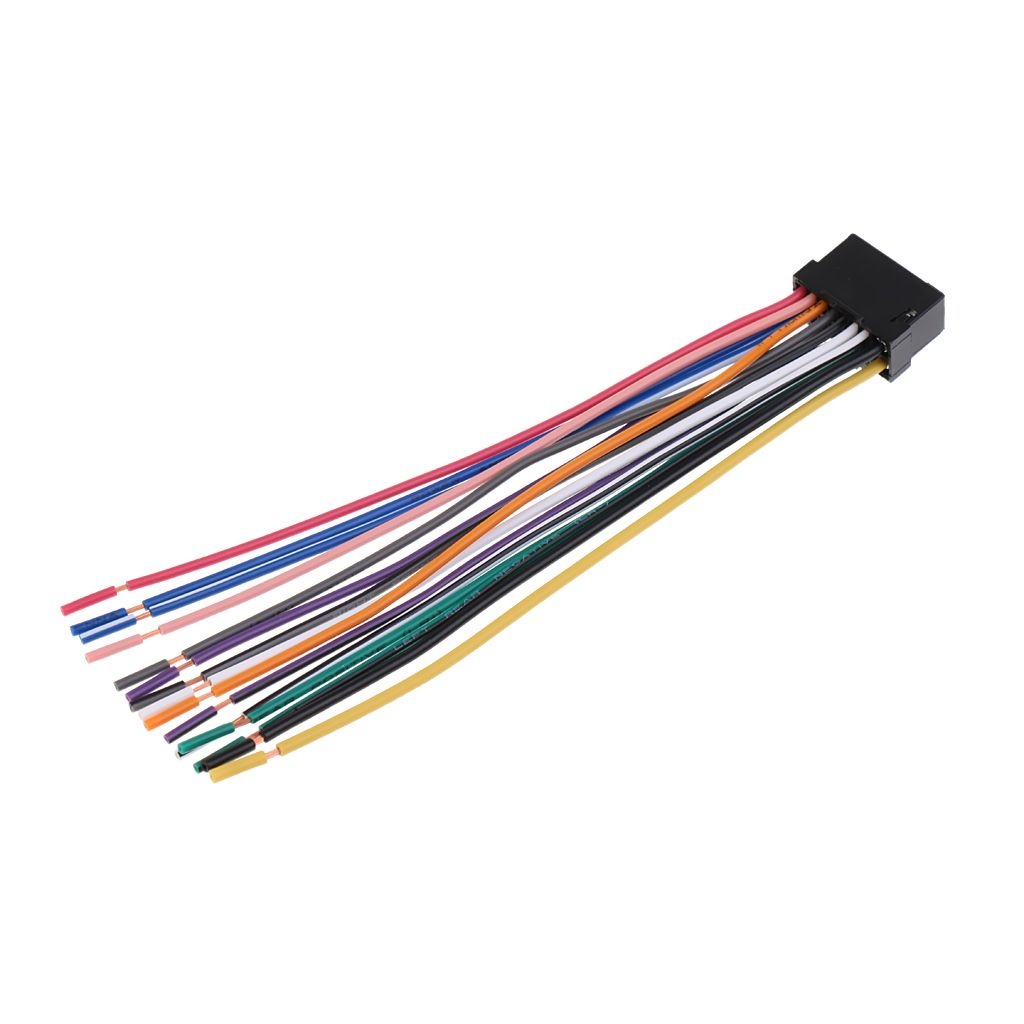
16 Pin Car Radio Stereo Speaker Wire Harness Plug For Alpine CDA-9887
Description: 16-Pin Wiring Harness Plug Compatible with Alpine CDA-9887 Aftermarket Stereo Radio Receiver Replacement Wire Harness Cable Plugs into aftertmarket radio Provides power and 4 speakers Color: Black Specification: Dimensions: Approx. 160x20x10mm/ 6.3x0.8x0.4inch Package Includes: 1 Piece Harness
Brand: UNIQBUY
Category: Vehicles & Parts > Vehicle Parts & Accessories > Motor Vehicle Electronics > Motor Vehicle A/V Players & In-Dash Systems